Question: Please indicate a possible affordance area of baseball bat that can be used for holding
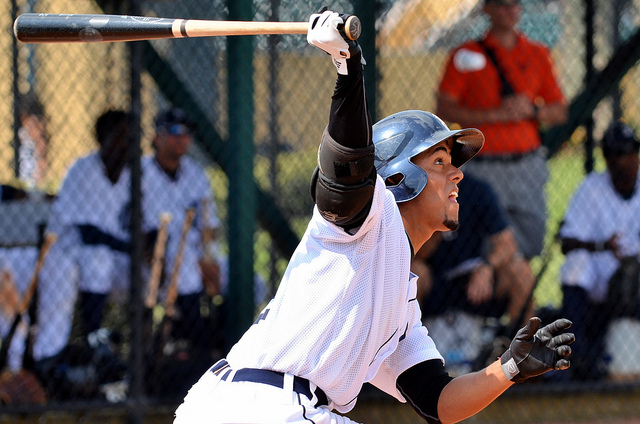
Answer: [181.5, 4.5, 359.5, 43.5]